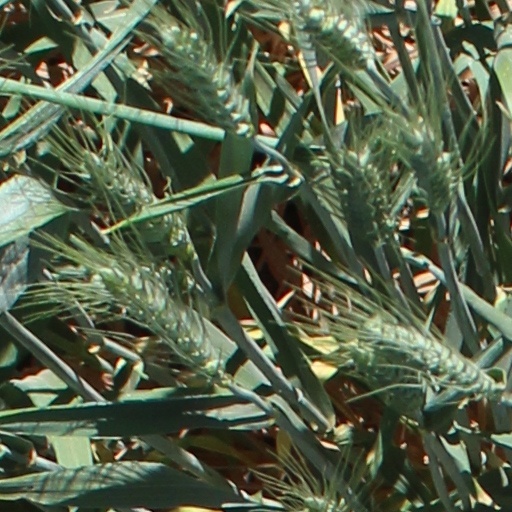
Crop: wheat